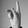
ASL letter: K